Hans Clemer

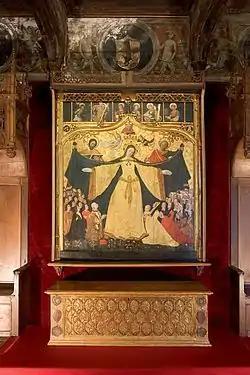
Altarpiece of Our Lady of Mercy in the Cavassa house, Saluzzo (1499/1500)

Hans Clemer was a French painter of Flemish origin who worked most of his career at Piedmont.